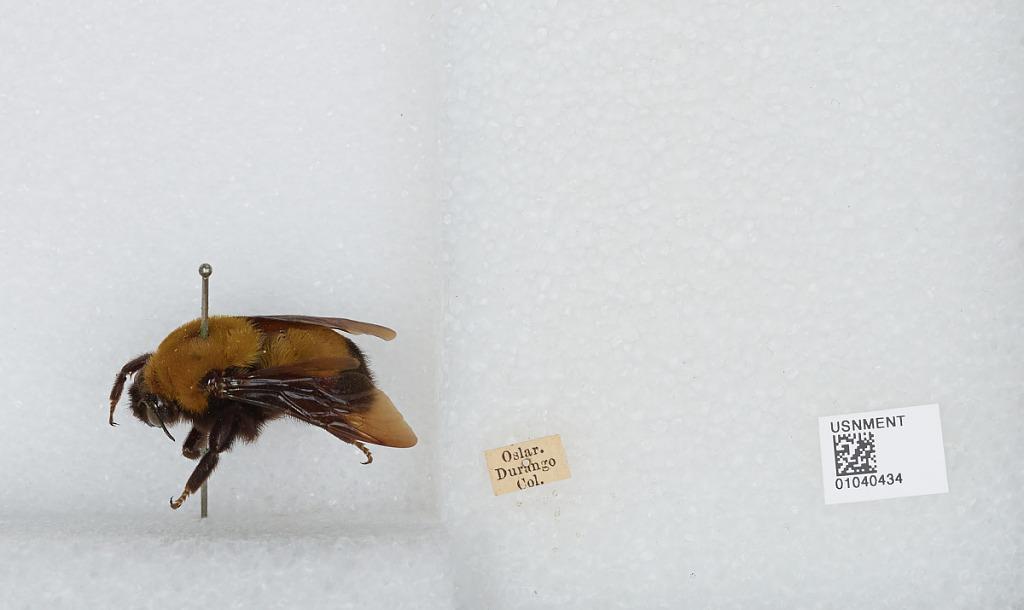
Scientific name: Bombus (Bombus) nevadensis Cresson
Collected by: Oslar
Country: United States
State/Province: Colorado
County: La Plata
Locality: Durango
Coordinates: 37.2753, -107.88